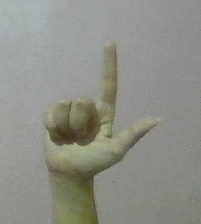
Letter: laam